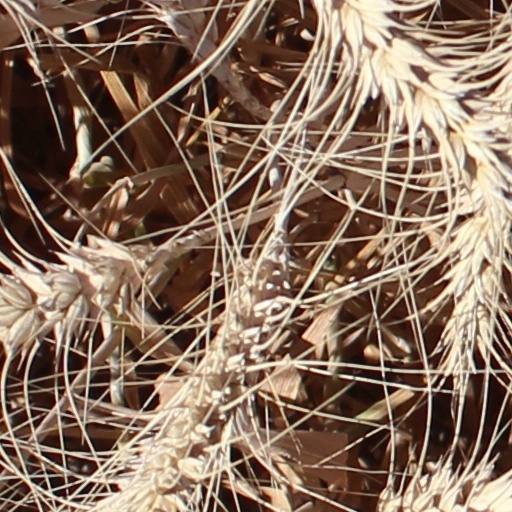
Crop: wheat